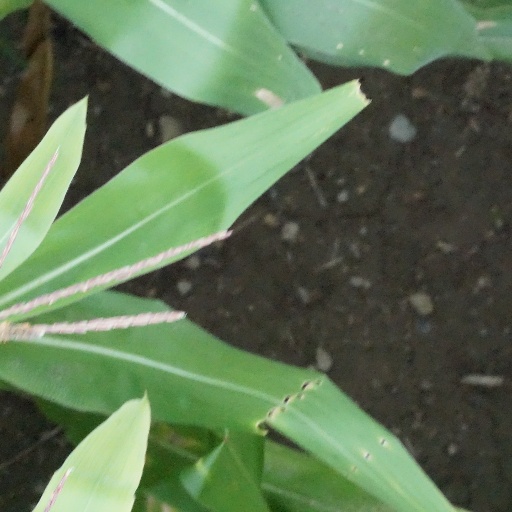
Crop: maize; corn